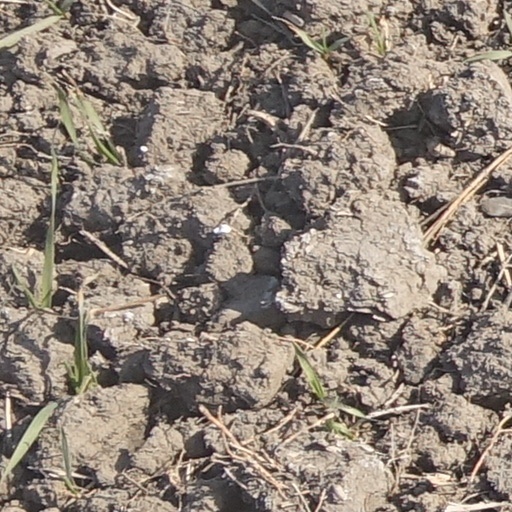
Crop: wheat